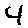
Label: 4